Sistine Chapel ceiling

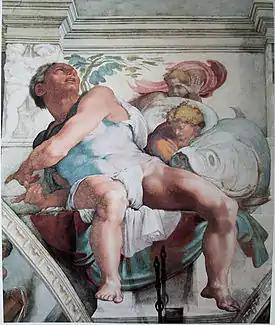
The "Prophet Jonah"

Like many Renaissance patrons, Pope Julius wanted the ceiling to follow a design he specified, and in early 1508 Michelangelo was presented with a scheme, which has not survived. The ceiling was to be divided into "an interlocking geometric pattern of squares and circles", and images were to include the Twelve Apostles on the spandrels. Other commissions by Julius in the same year, for ceilings in Santa Maria del Popolo and the Stanza della Segnatura in the Vatican Palace, also had geometric frameworks, all probably influenced by the Imperian Roman remains of Hadrian's Villa, Tivoli.